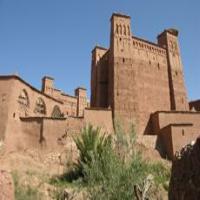
Weather: sun or clear